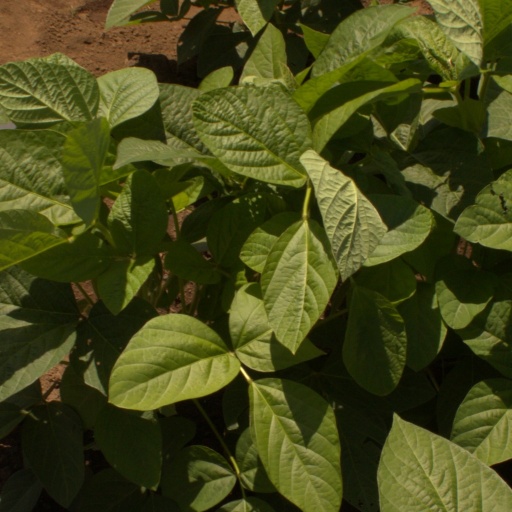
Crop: soybean